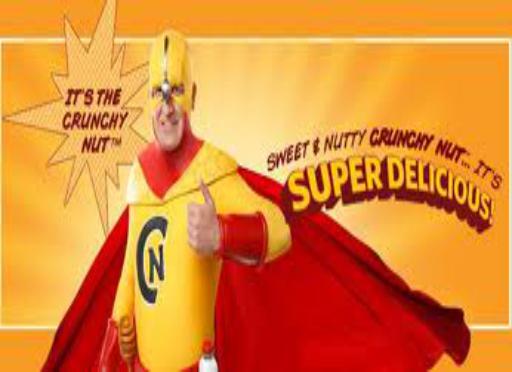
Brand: Crunchy Nut
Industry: Food